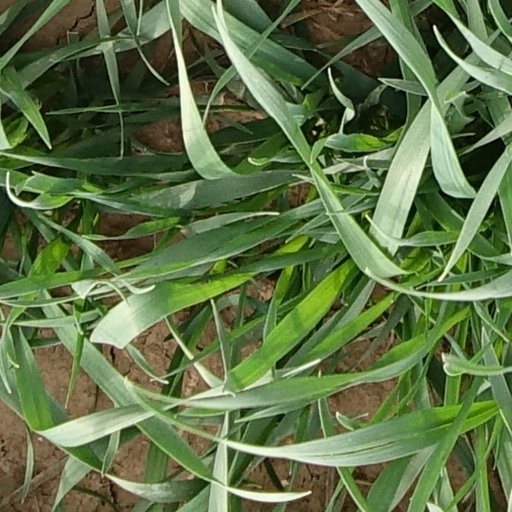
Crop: wheat